Migration of Moroccan Jews to Israel

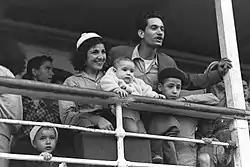
Moroccan Jewish immigrants arriving in Israel, 1954. From 1949 to 1956, "Cadima" migrated over 60,000 Moroccan Jews to Israel.

The 1948 UN declaration of the founding of the state of Israel worsened the situation in Morocco. The Moroccan Nationalist Movement, carrying the flag of the Arab League, incited against the Jews, and the Moroccan nationalist press (namely the newspaper "Al Alam") promoted hostility. A few days before pogroms broke out, death threats were made against Jews, and on the day of the June 7 massacre, no Arabs showed up to work for Jewish employers. Riots commenced in the city of Oujda at 9:30 in the morning. A mob armed with axes and knives gathered at the "shuk al Yahud" (Jewish market) in Oujda and killed five people, four Jewish and one French. Police eventually gained control and the crowd dispersed. In a nearby area, a group of Muslims gathered, armed with axes, picks and knives, and rode on buses towards the coal mining town of Jerada. In Jarada, this group spread a rumor that a Jew murdered a Muslim, triggering a massacre of 38 Jews, including the community's Rabbi (Rabbi Moshe Cohen), his wife, his mother and his three children. A total of 44 people were murdered that day, and another 55 were wounded by rioters in the cities of Jerada and Oujda. Additionally, shops and homes of Jews were looted. The French military court in Casablanca tried 35 rioters for the massacre. Two defendants were sentenced to death, two to hard labor for life, and the rest to a variety of different penalties.